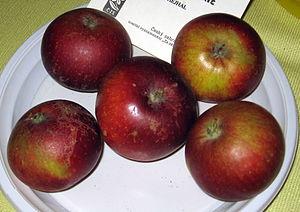
Ingrid Marie est un cultivar de pommes apparu en 1910 au Danemark.